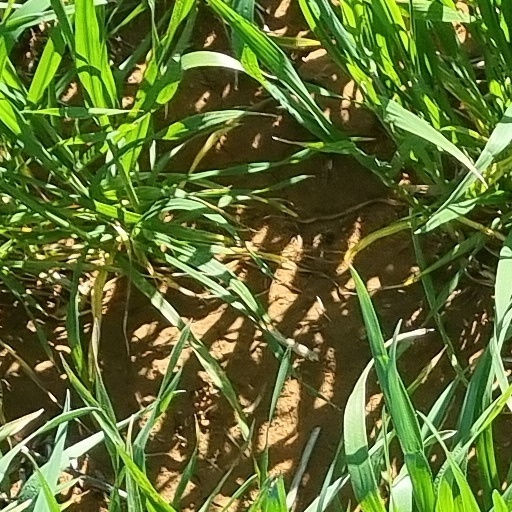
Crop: wheat